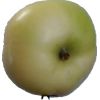
Label: Apple 6